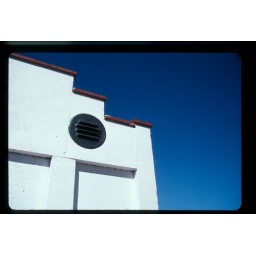
racine lighthouse white outbuilding detail against dark blue sky